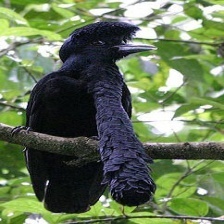
Species: UMBRELLA BIRD
Scientific name: CEPHALOPTERUS